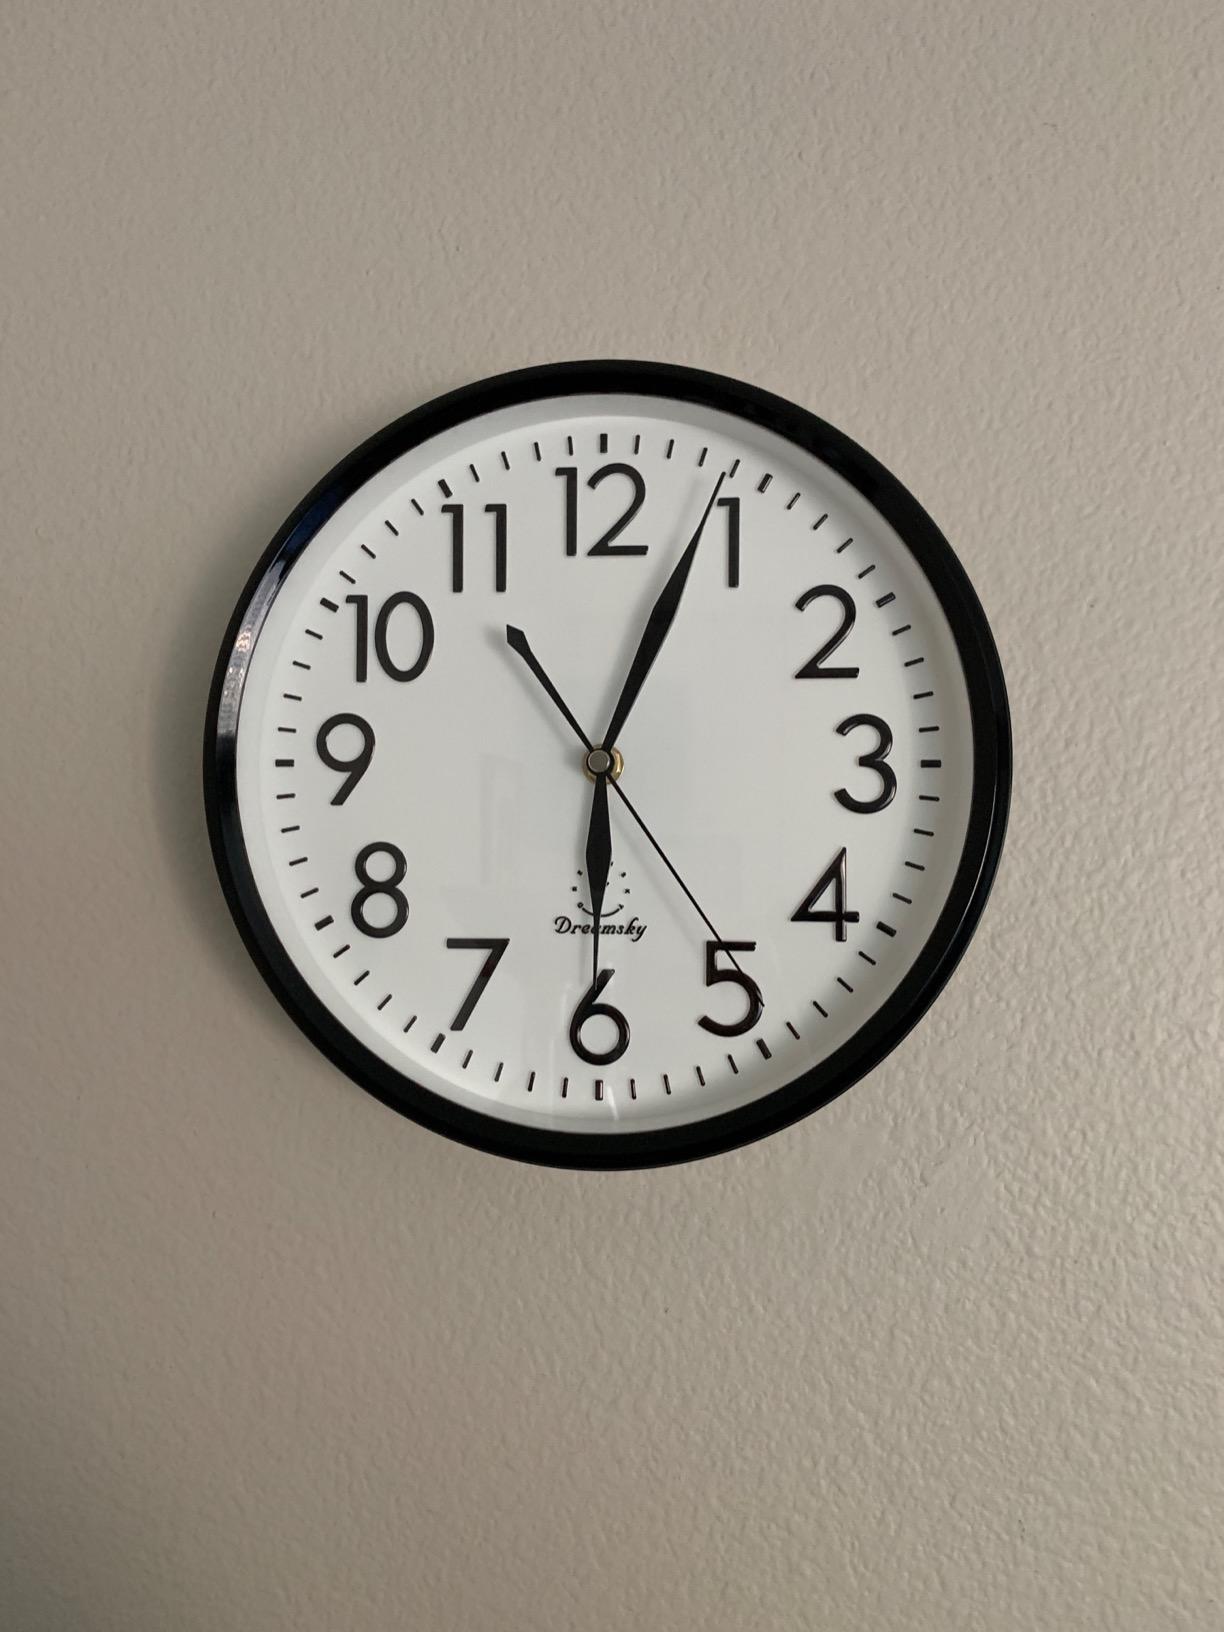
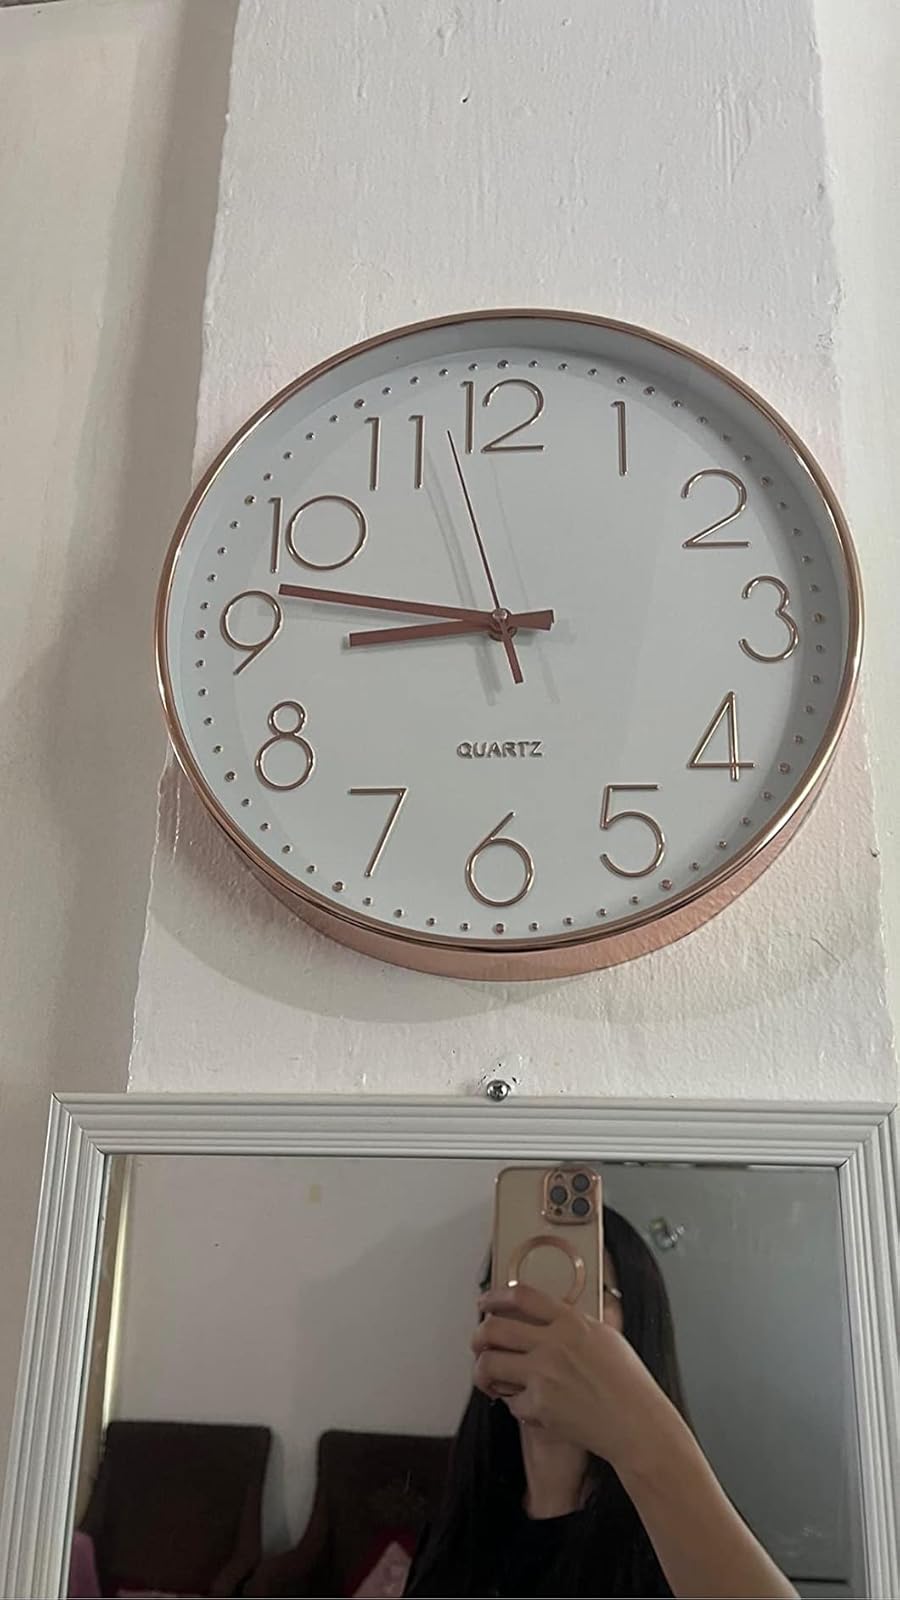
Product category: clock
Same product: no